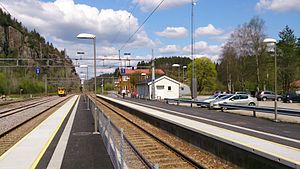
Marnardal Station
Marnardal Station er en jernbanestation på Sørlandsbanen, der ligger i Marnardal kommune i Norge.